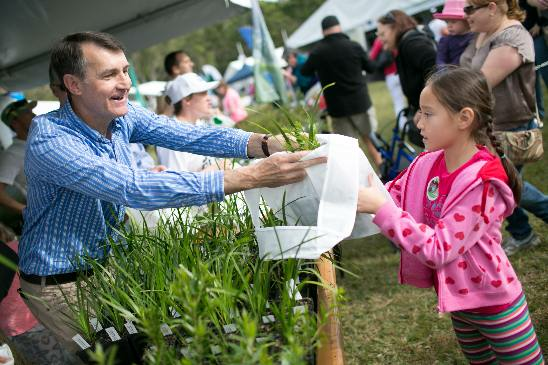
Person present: Yes